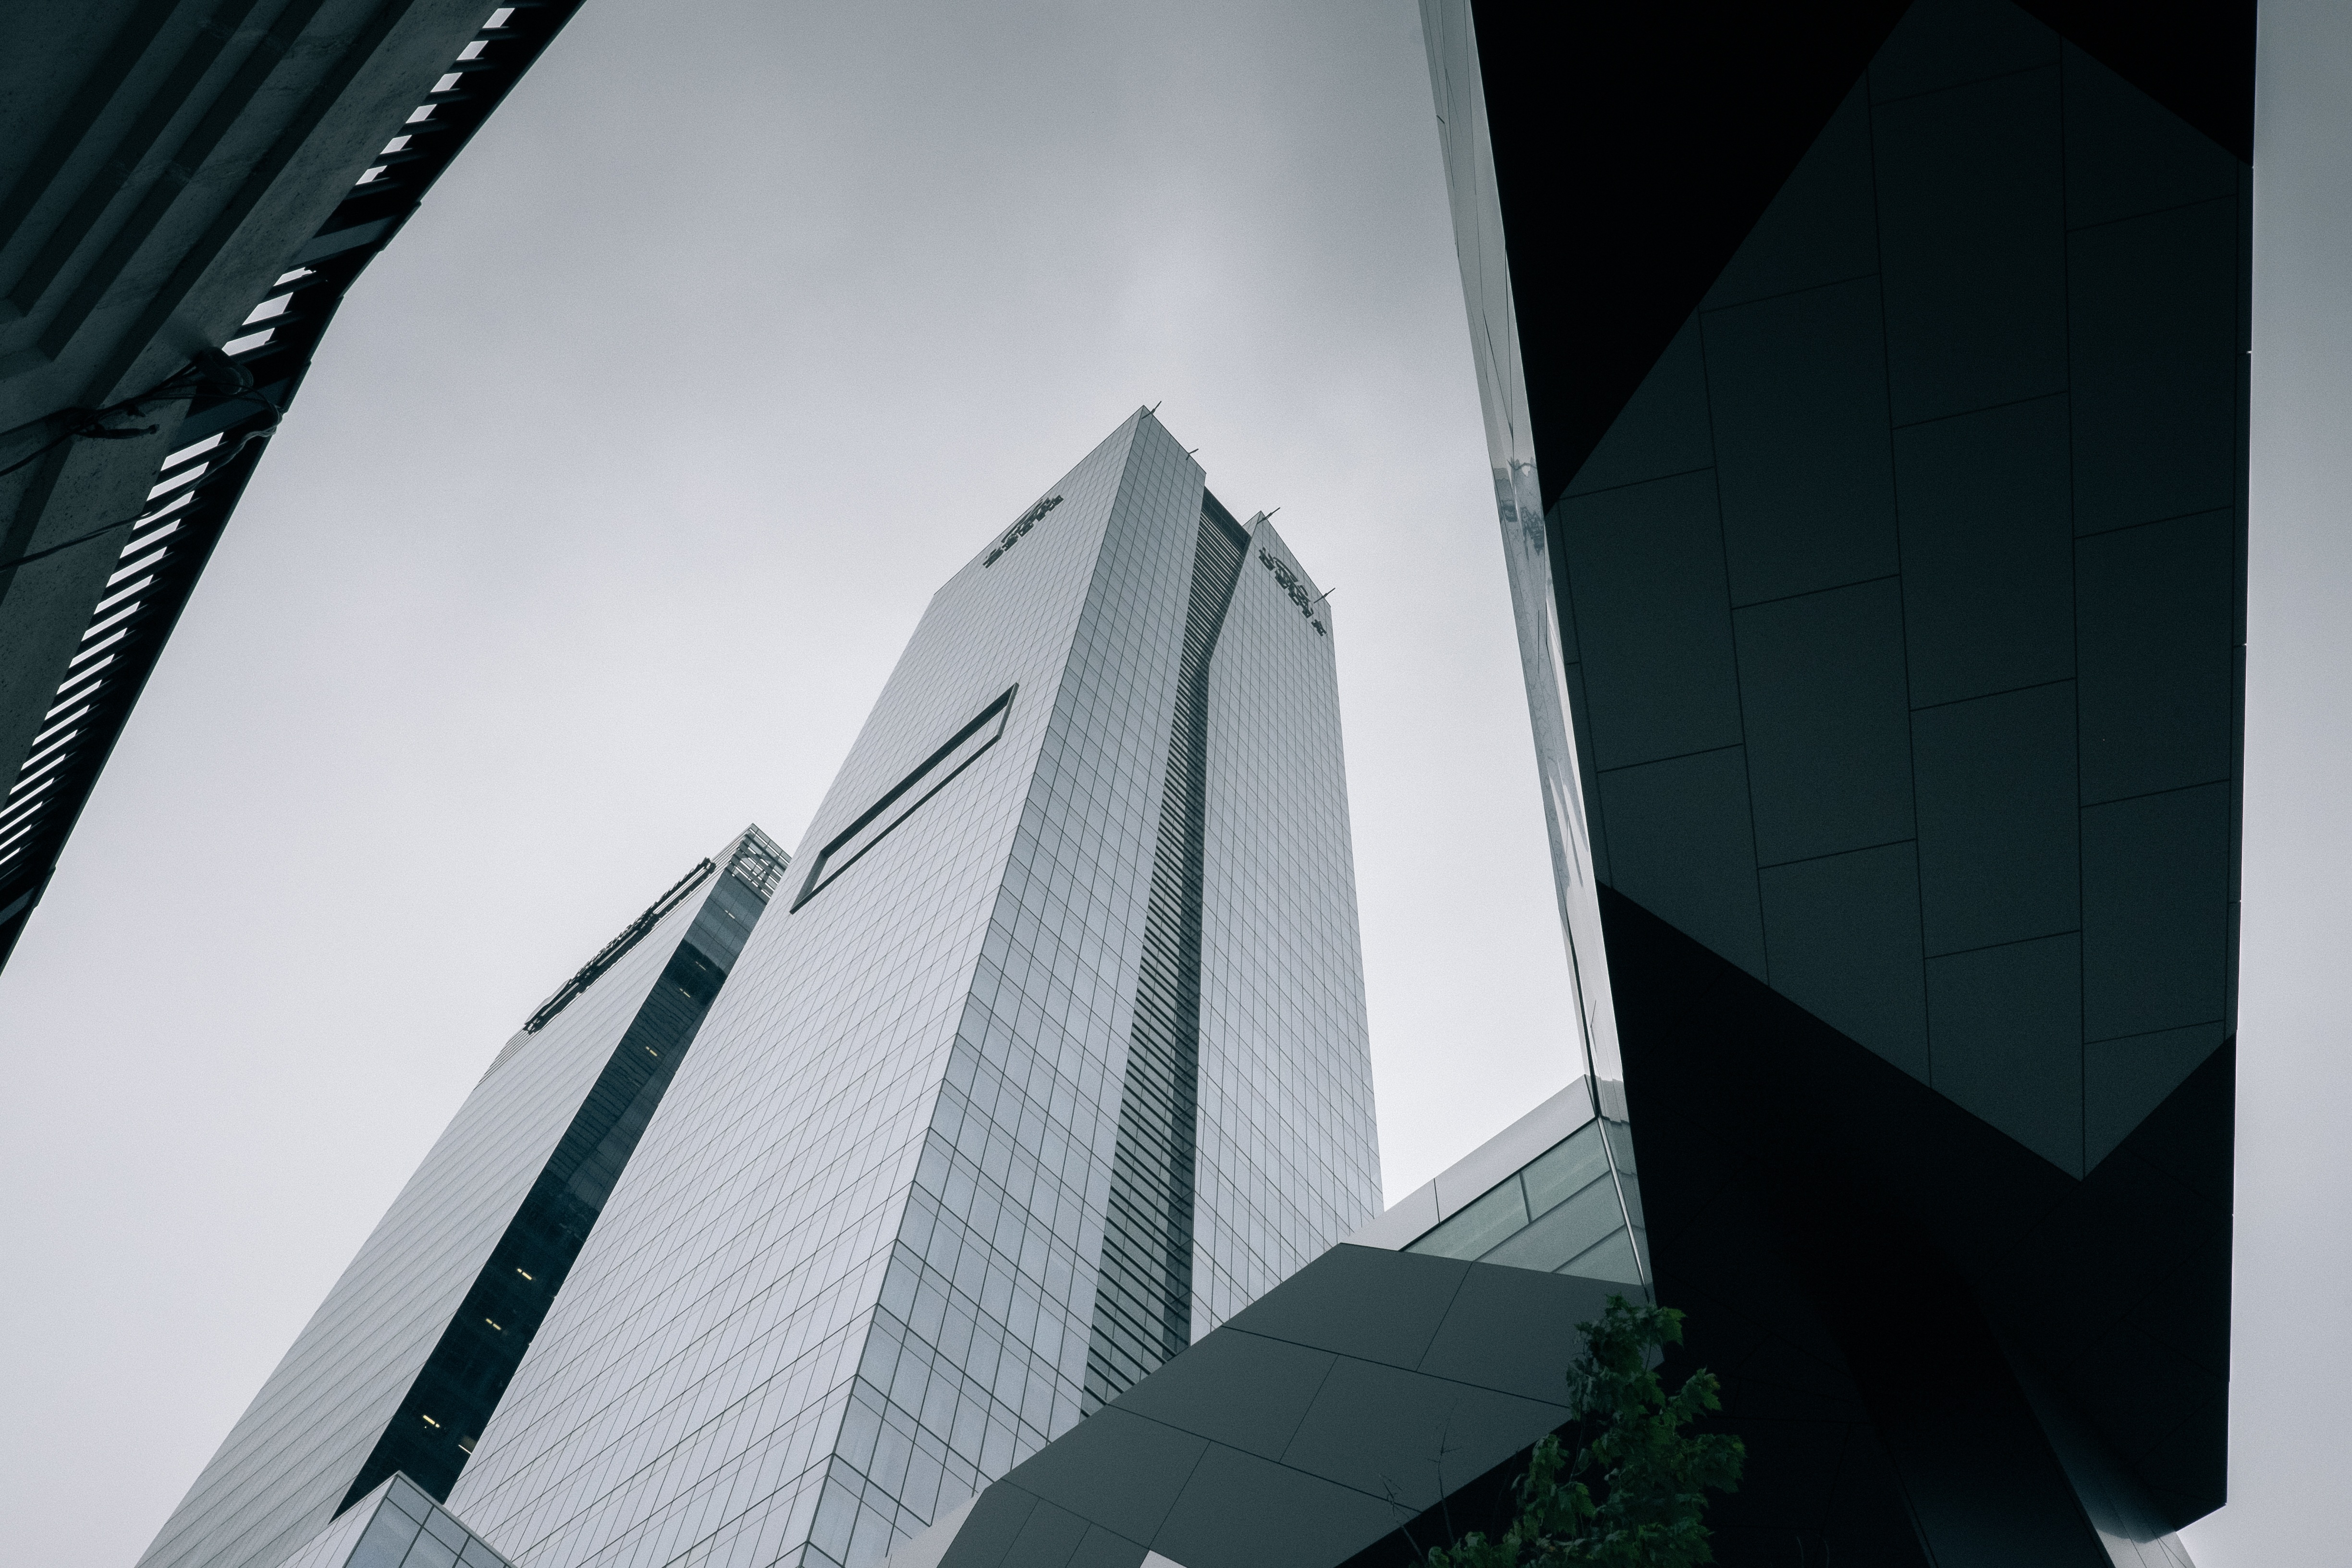
architecture, structure, white, city, skyscraper, cityscape, line, reflection, tower, landmark, facade, blue, professional, monochrome, tower block, design, buildings, canada, symmetry, offices, ontario, toronto, shape, headquarters, daylighting, cubicle